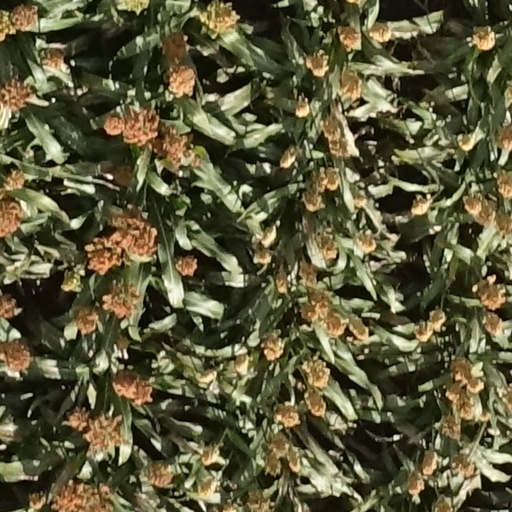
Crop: sorghum